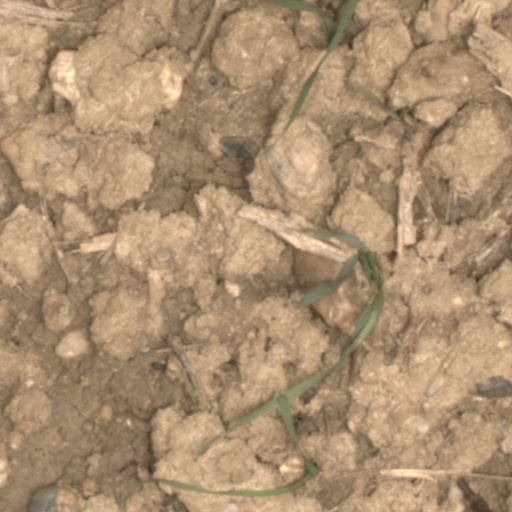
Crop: wheat